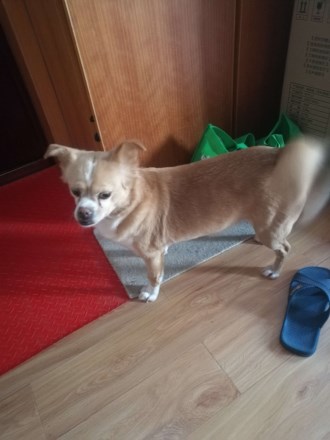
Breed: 3336-n000121-chinese_rural_dog